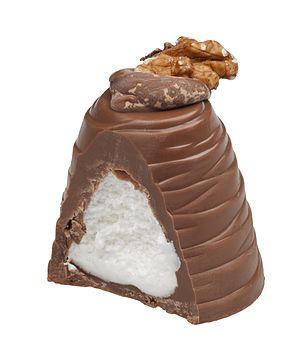
Orgueil et Quiproquos est une série télévisée britannique en quatre parties, tournée pour la chaîne ITV et diffusée pour la première fois en 2008 au Royaume-Uni. En juillet 2012, Arte termine par cette mini-série un cycle consacré à Jane Austen qui a commencé par la diffusion de la version BBC datant de 1995 d'Orgueil et Préjugés.